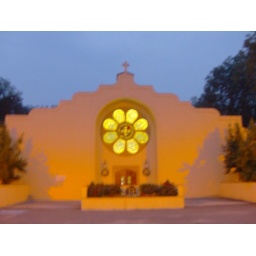
I thought this was a beautiful building at night, the stained glass was lit from within the church.